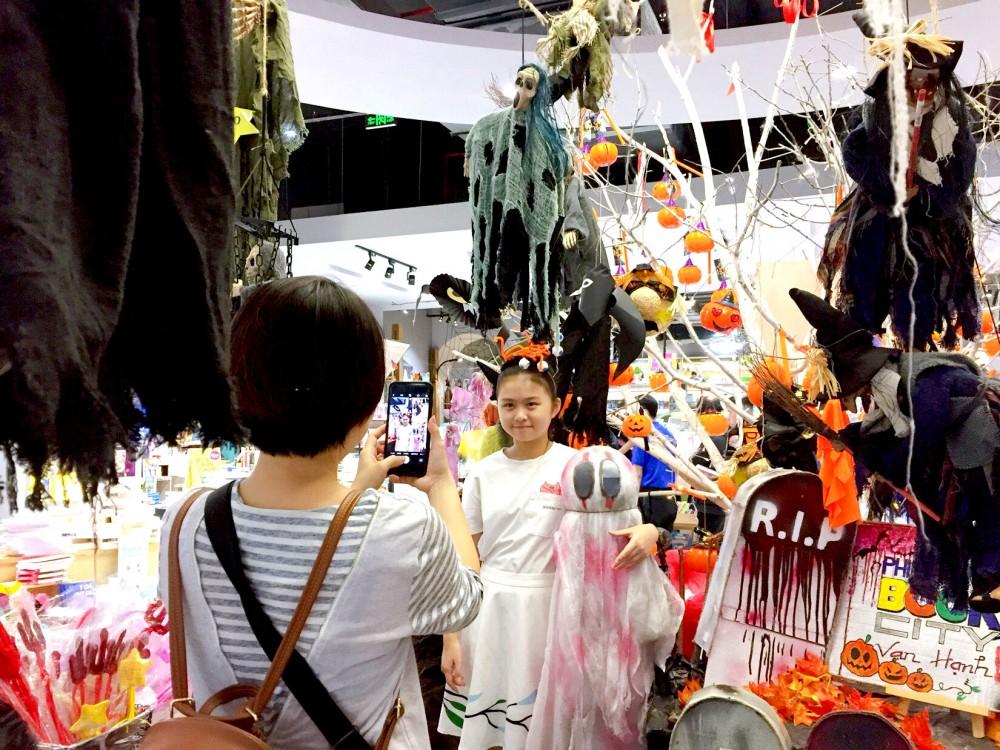
có một cô bé đang được một người phụ nữ chụp ảnh bên một khu vực trang trí